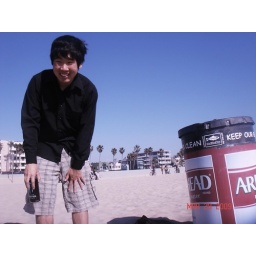
I'm on the fence about that trashcan being in the shot, but cute smile!!